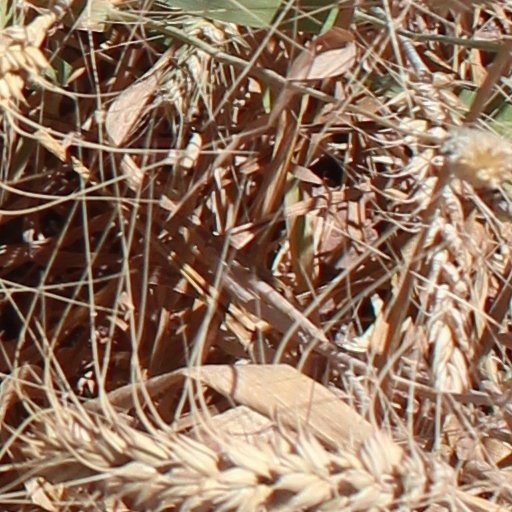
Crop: wheat